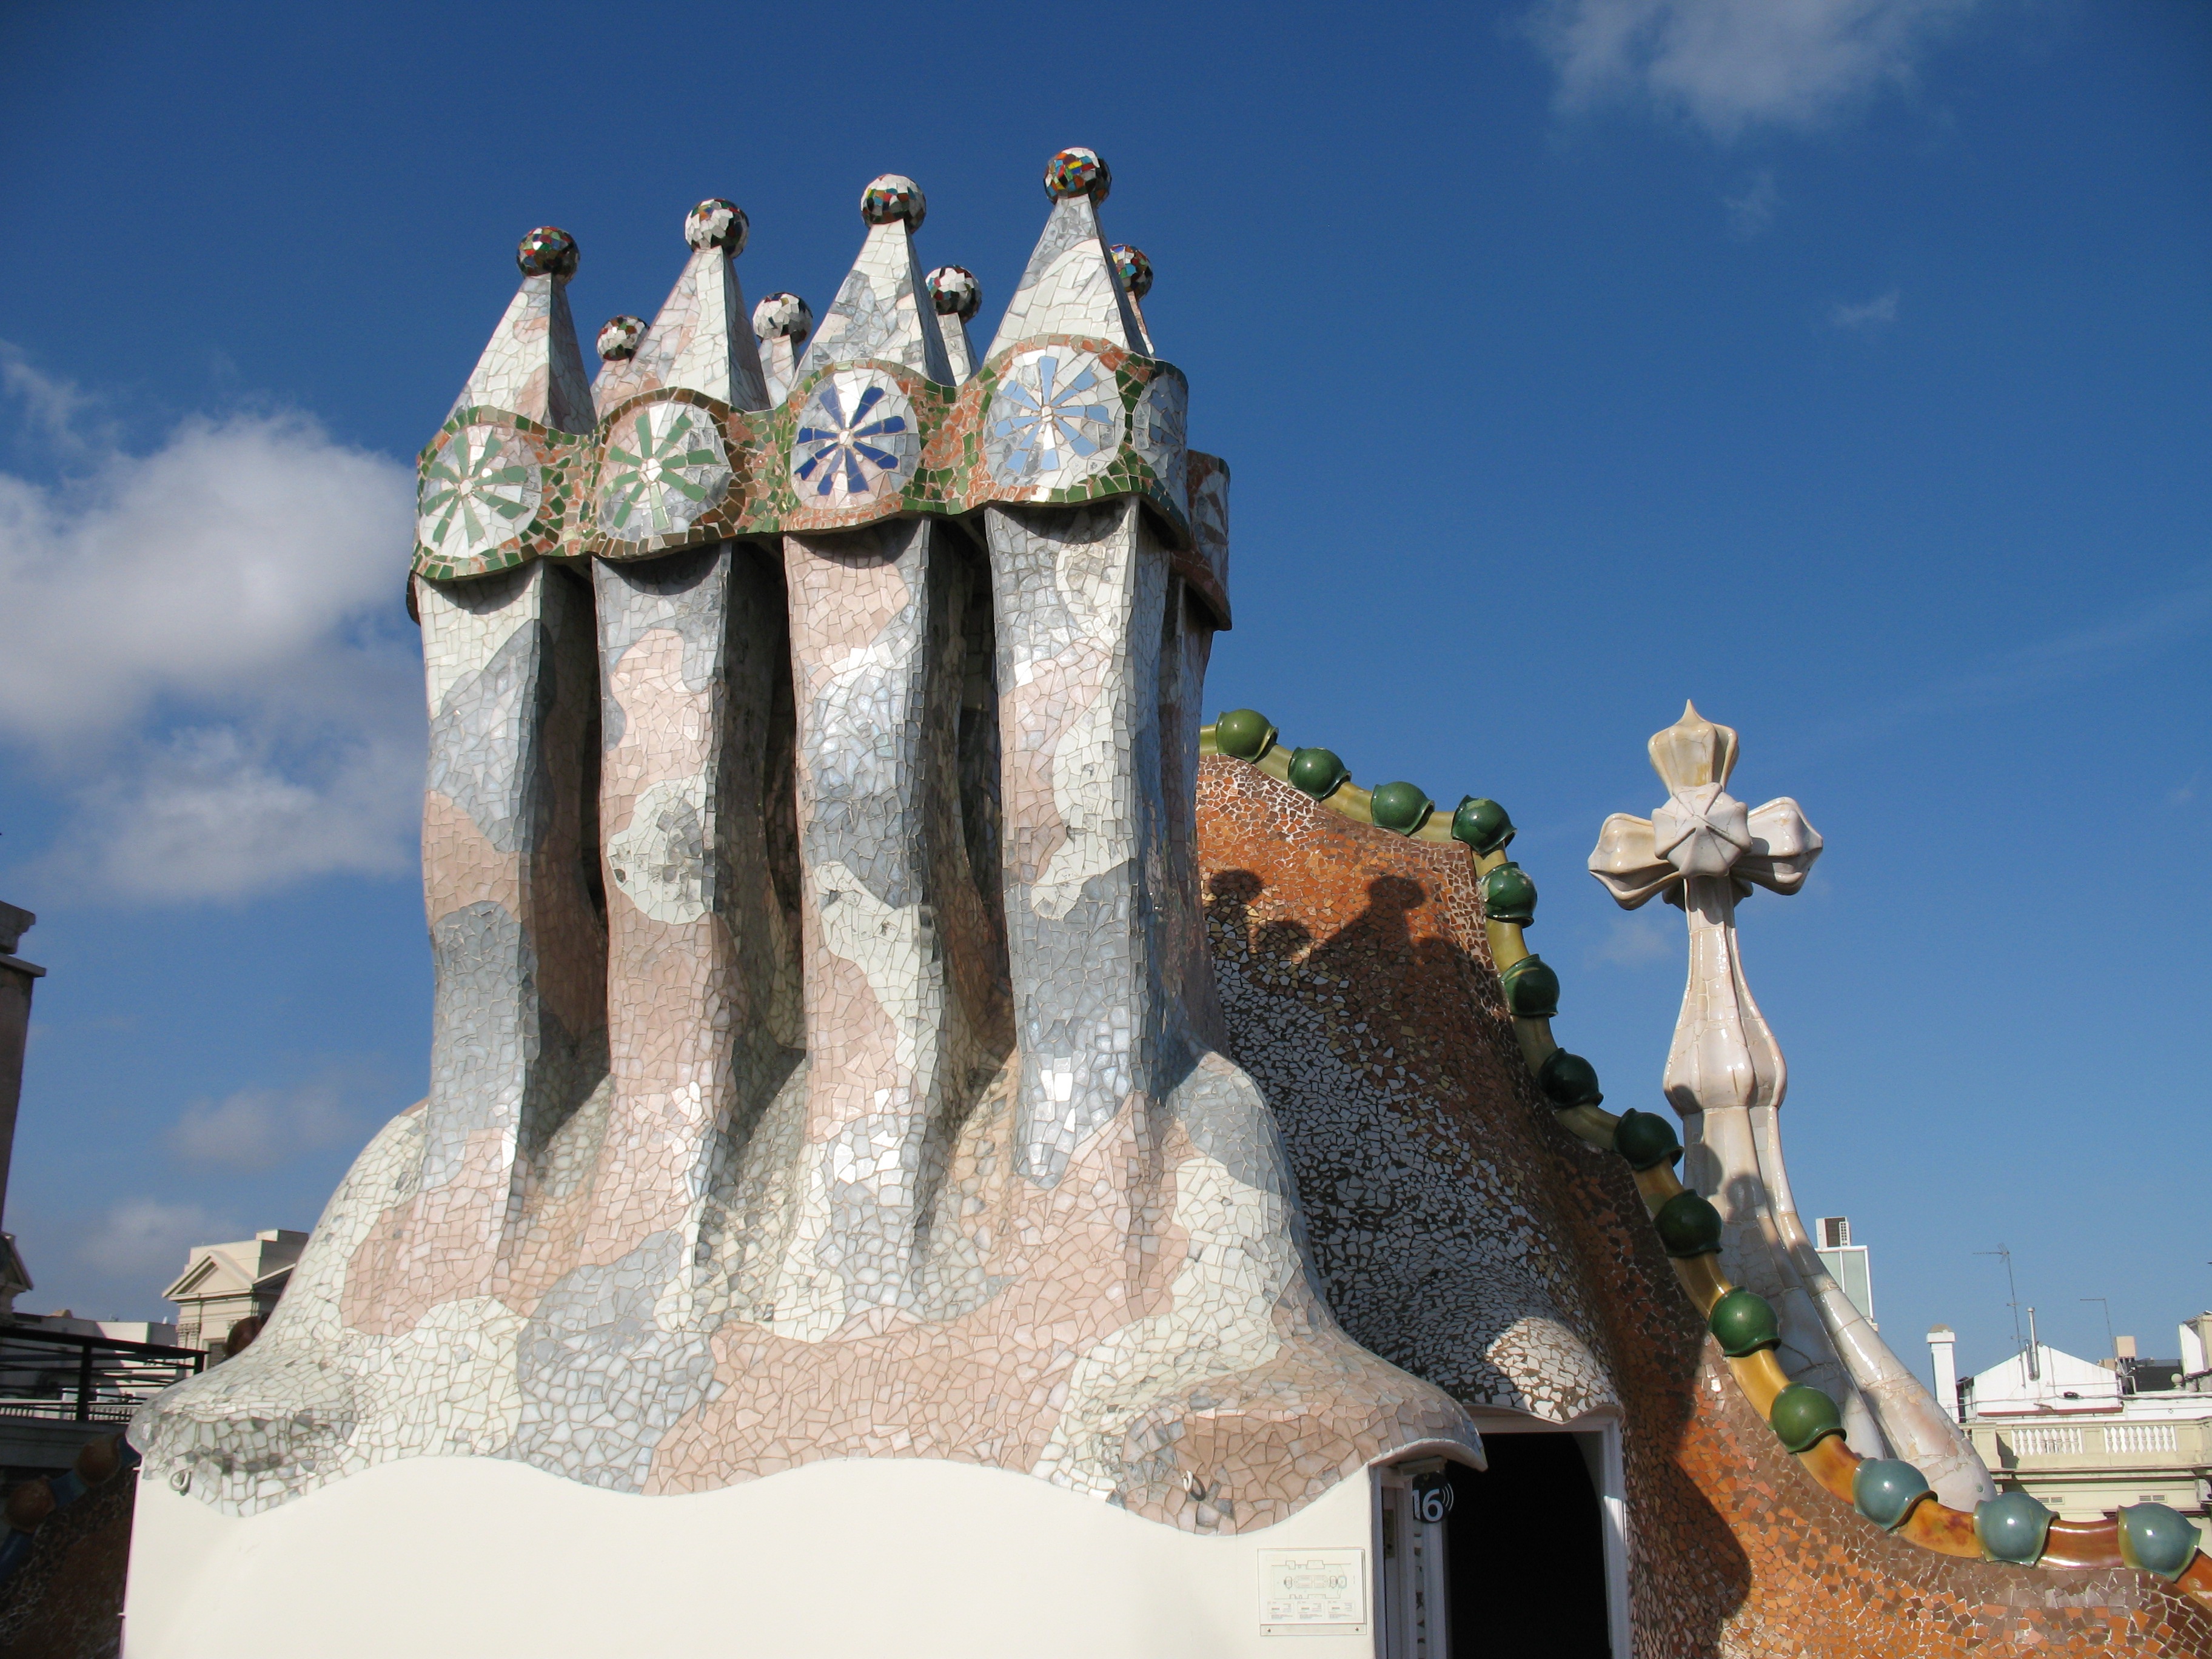
building, monument, vacation, statue, architect, castle, landmark, tourism, barcelona, place of worship, sculpture, temple, catalonia, fantasy, tours, ancient history